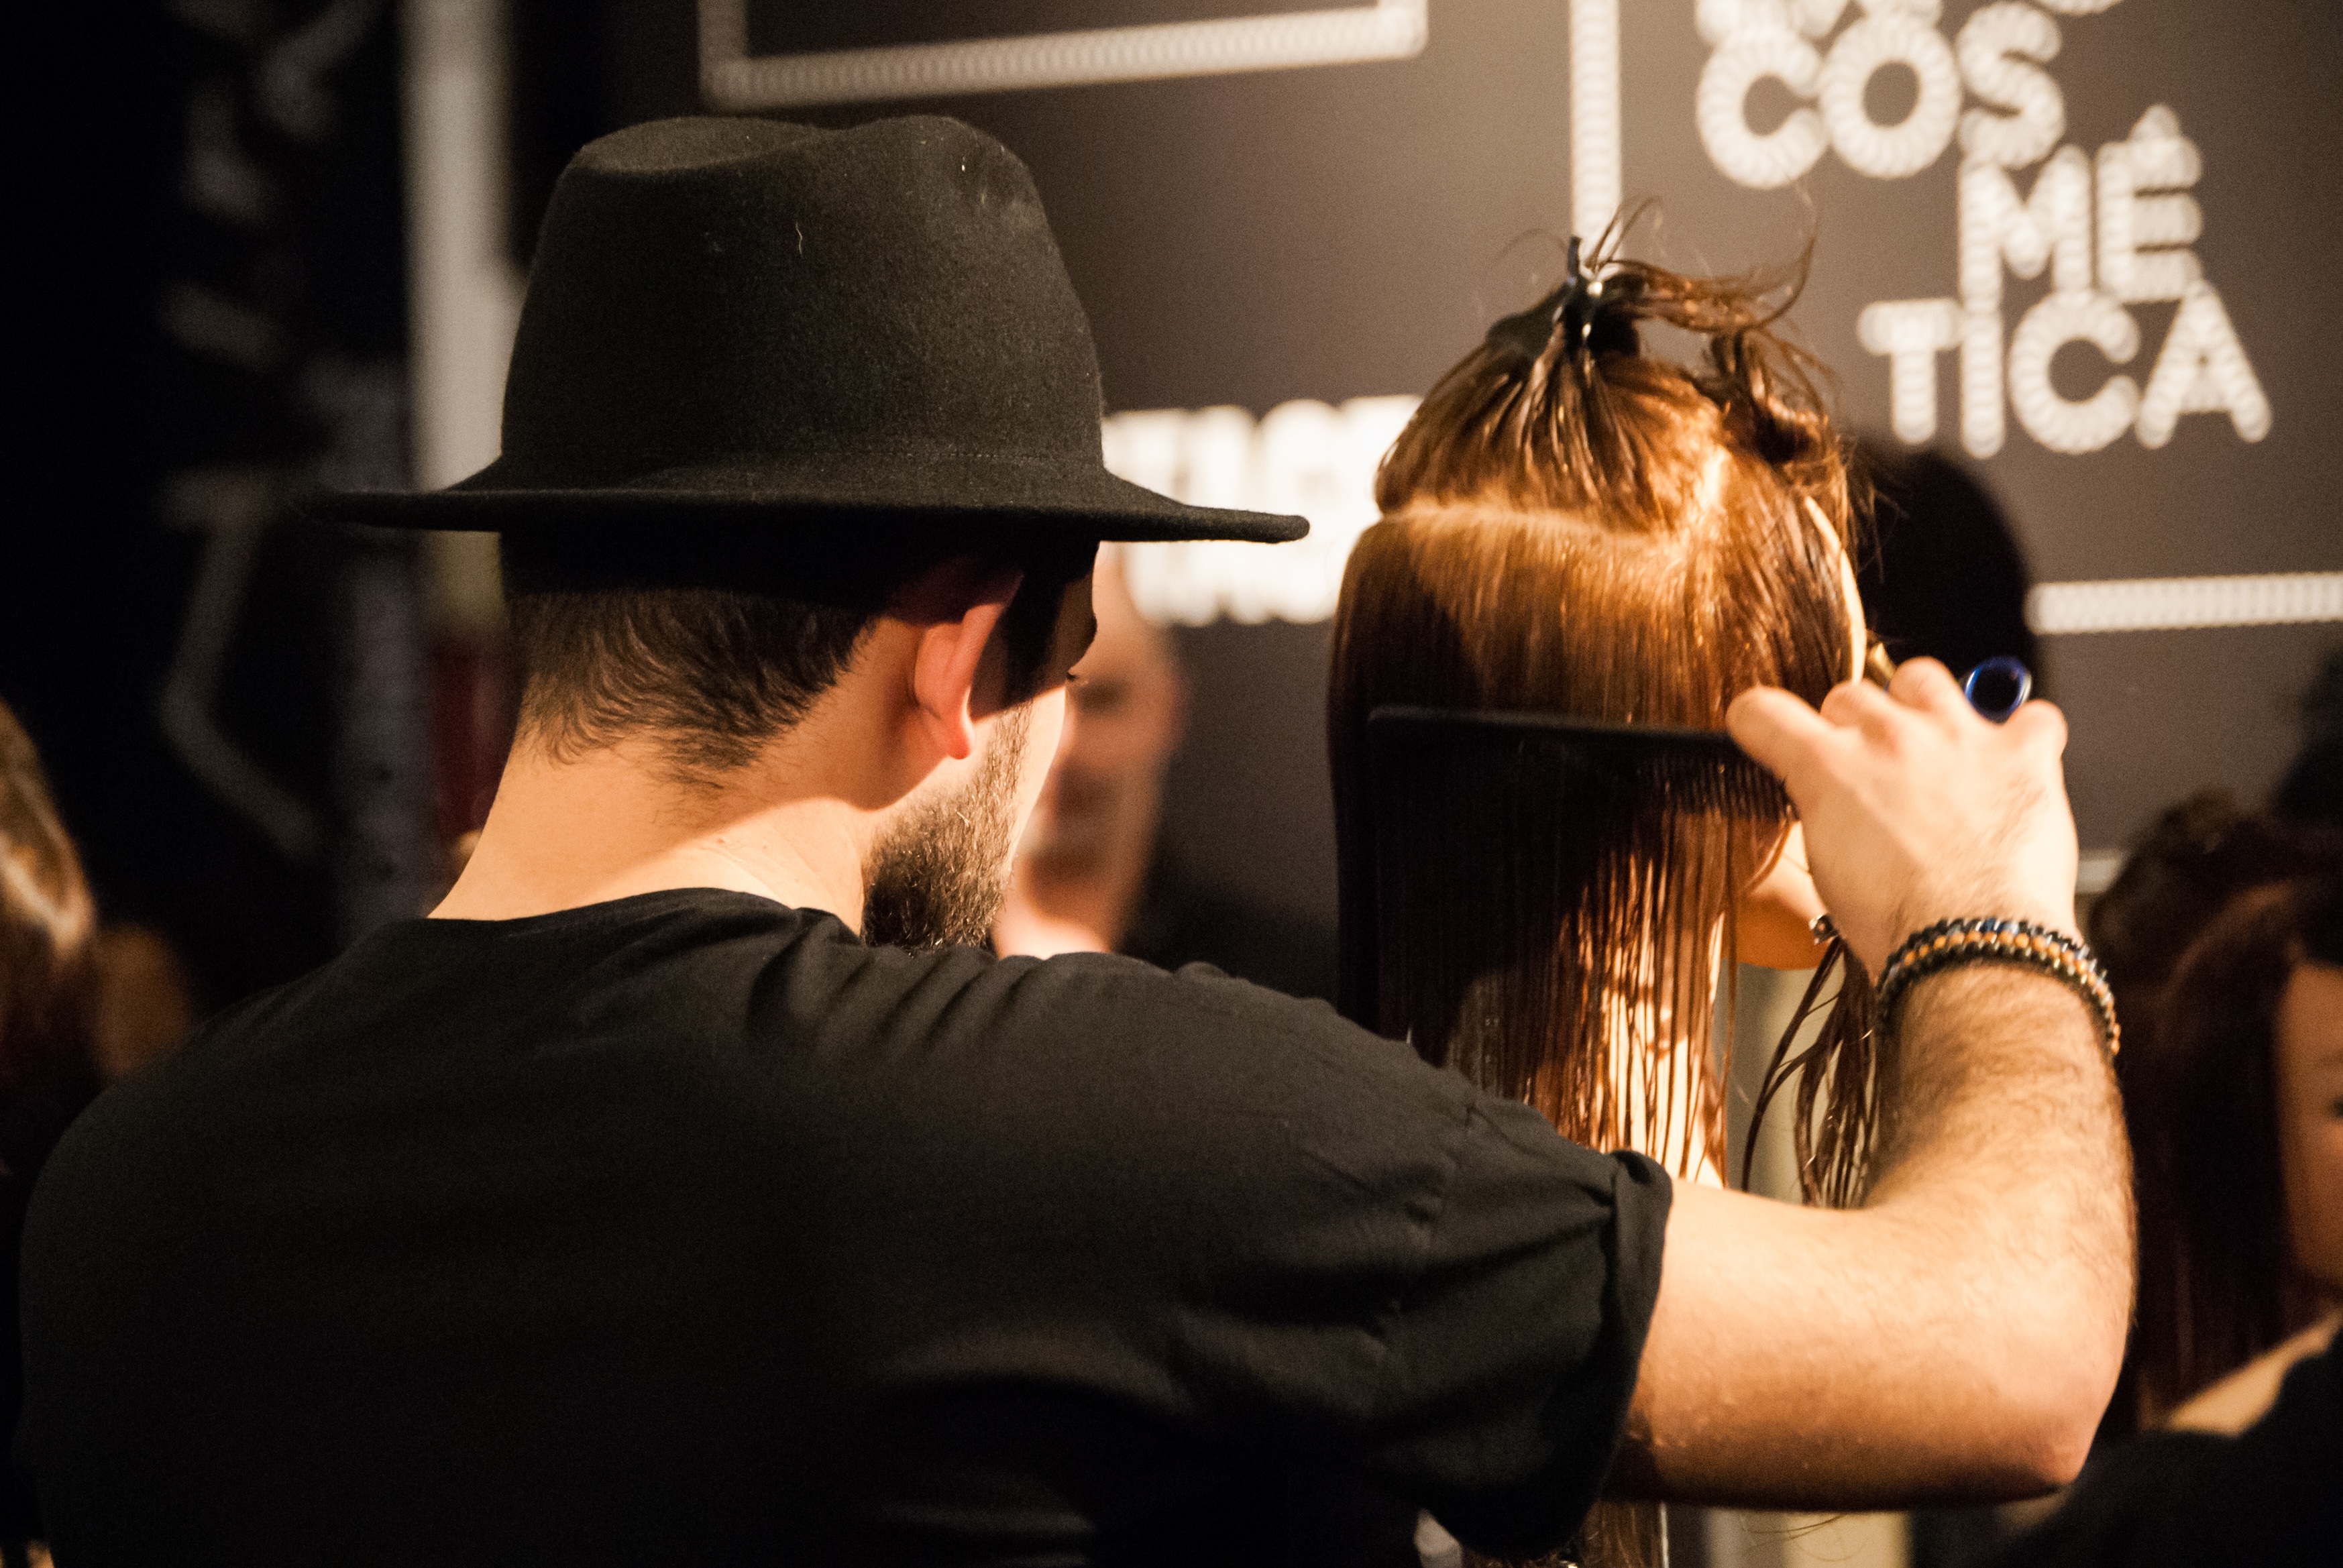
man, model, fashion, cut, mannequin, presentation, hairdresser, interaction, expocosm tica